Sawbridge

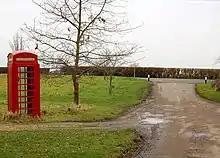
Sawbridge phonebox

Sawbridge is a small hamlet in Warwickshire, England. It is 4 km north-west of Daventry and 8 km south of Rugby. It is within the civil parish of Wolfhampcote, under which population details can be found. The Grand Union Canal and River Leam run nearby as did the now-defunct Great Central main line railway track. Sawbridge does not have two of the most common features of the English village, a public house or a church. It does, however, have a telephone box. In 1689, a Celtic ritual shaft-well was discovered in the village, measuring 4 feet square. At a depth of 20 feet was a large stone with a hole in the middle, used to mount a post. 24 grey ware urns stood on this stone platform, of which 12 were recovered whole and 12 had been broken. The shaft narrowed and continued in depth beyond 40 feet